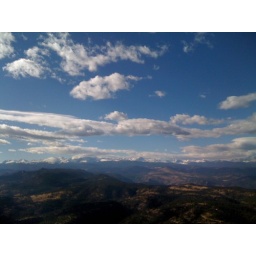
3-peak hike - i did bear peak, south boulder peak, and green mountain in one afternoon. good fun.